Ligures

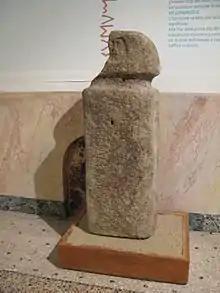
Statue-menhir of a warrior recovered in Zignago, Ligurian Archeology Museum of Genoa

Ligurian sepulchres of the Italian Riviera and of Provence, holding cremations, exhibit Etruscan and Celtic influences.